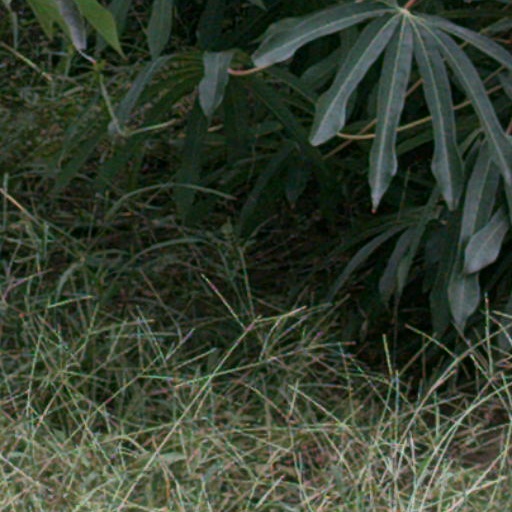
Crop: cassava